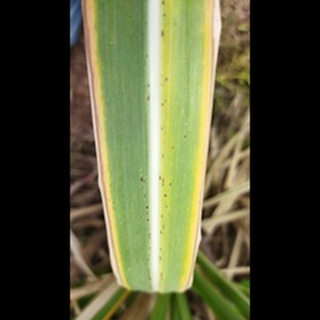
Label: sugarcane_rust